Cleanliness

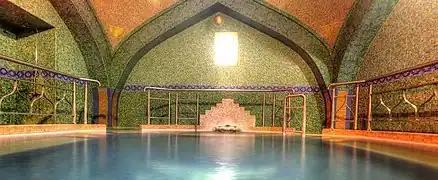
Agkistro Byzantine bath.

The Bible contains descriptions of many rituals of purification relating to menstruation, childbirth, sexual relations, skin disease, death, animal sacrifices, and toilet etiquette. Certain Christian rules of purity have implications for bodily hygiene and observing cleanliness, including sexual hygiene, menstruation and toilet etiquette. In certain denominations of Christianity, cleanliness includes a number of regulations involving cleanliness before prayer, observing days of ritual purification, as well as those concerning diet and apparel. The Ethiopian Orthodox Tewahedo Church prescribes several kinds of hand washing, for example after leaving the latrine, lavatory, or bathhouse, or before prayer, or after eating a meal. Women in the Ethiopian Orthodox Tewahedo Church are prohibited from entering the church temple during menses; and men do not enter a church the day after they have had intercourse with their wives.